Nick Nolte

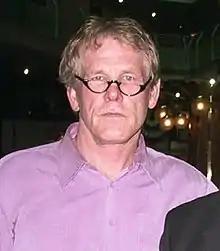
Nolte in 2003

Nolte continued to work in the 2000s, appearing in , , and taking smaller parts in 2004's ' and "Hotel Rwanda", both performances receiving positive reviews. He also played supporting roles in the drama "Peaceful Warrior" (2006), the fantasy adventure and the comedy "Tropic Thunder" (2008). He provided voice work in the animated films "Over the Hedge" (2006), "" (2010), ' (2011) and ' (2014). In 2011, Nolte played recovering alcoholic Paddy Conlon in "Warrior", and was nominated for Academy Award for Best Supporting Actor. Beginning in 2011, Nolte starred with Dustin Hoffman in the HBO series "Luck". At the start of production of the second season, however, HBO ended the series after the death of three horses during filming. He appeared in the political thrillers and "Angel Has Fallen" (2019). In 2013, he was in the movie ' which starred Jason Statham. In 2015, Nolte starred in the biopic comedy-drama ' and in the revenge thriller '.